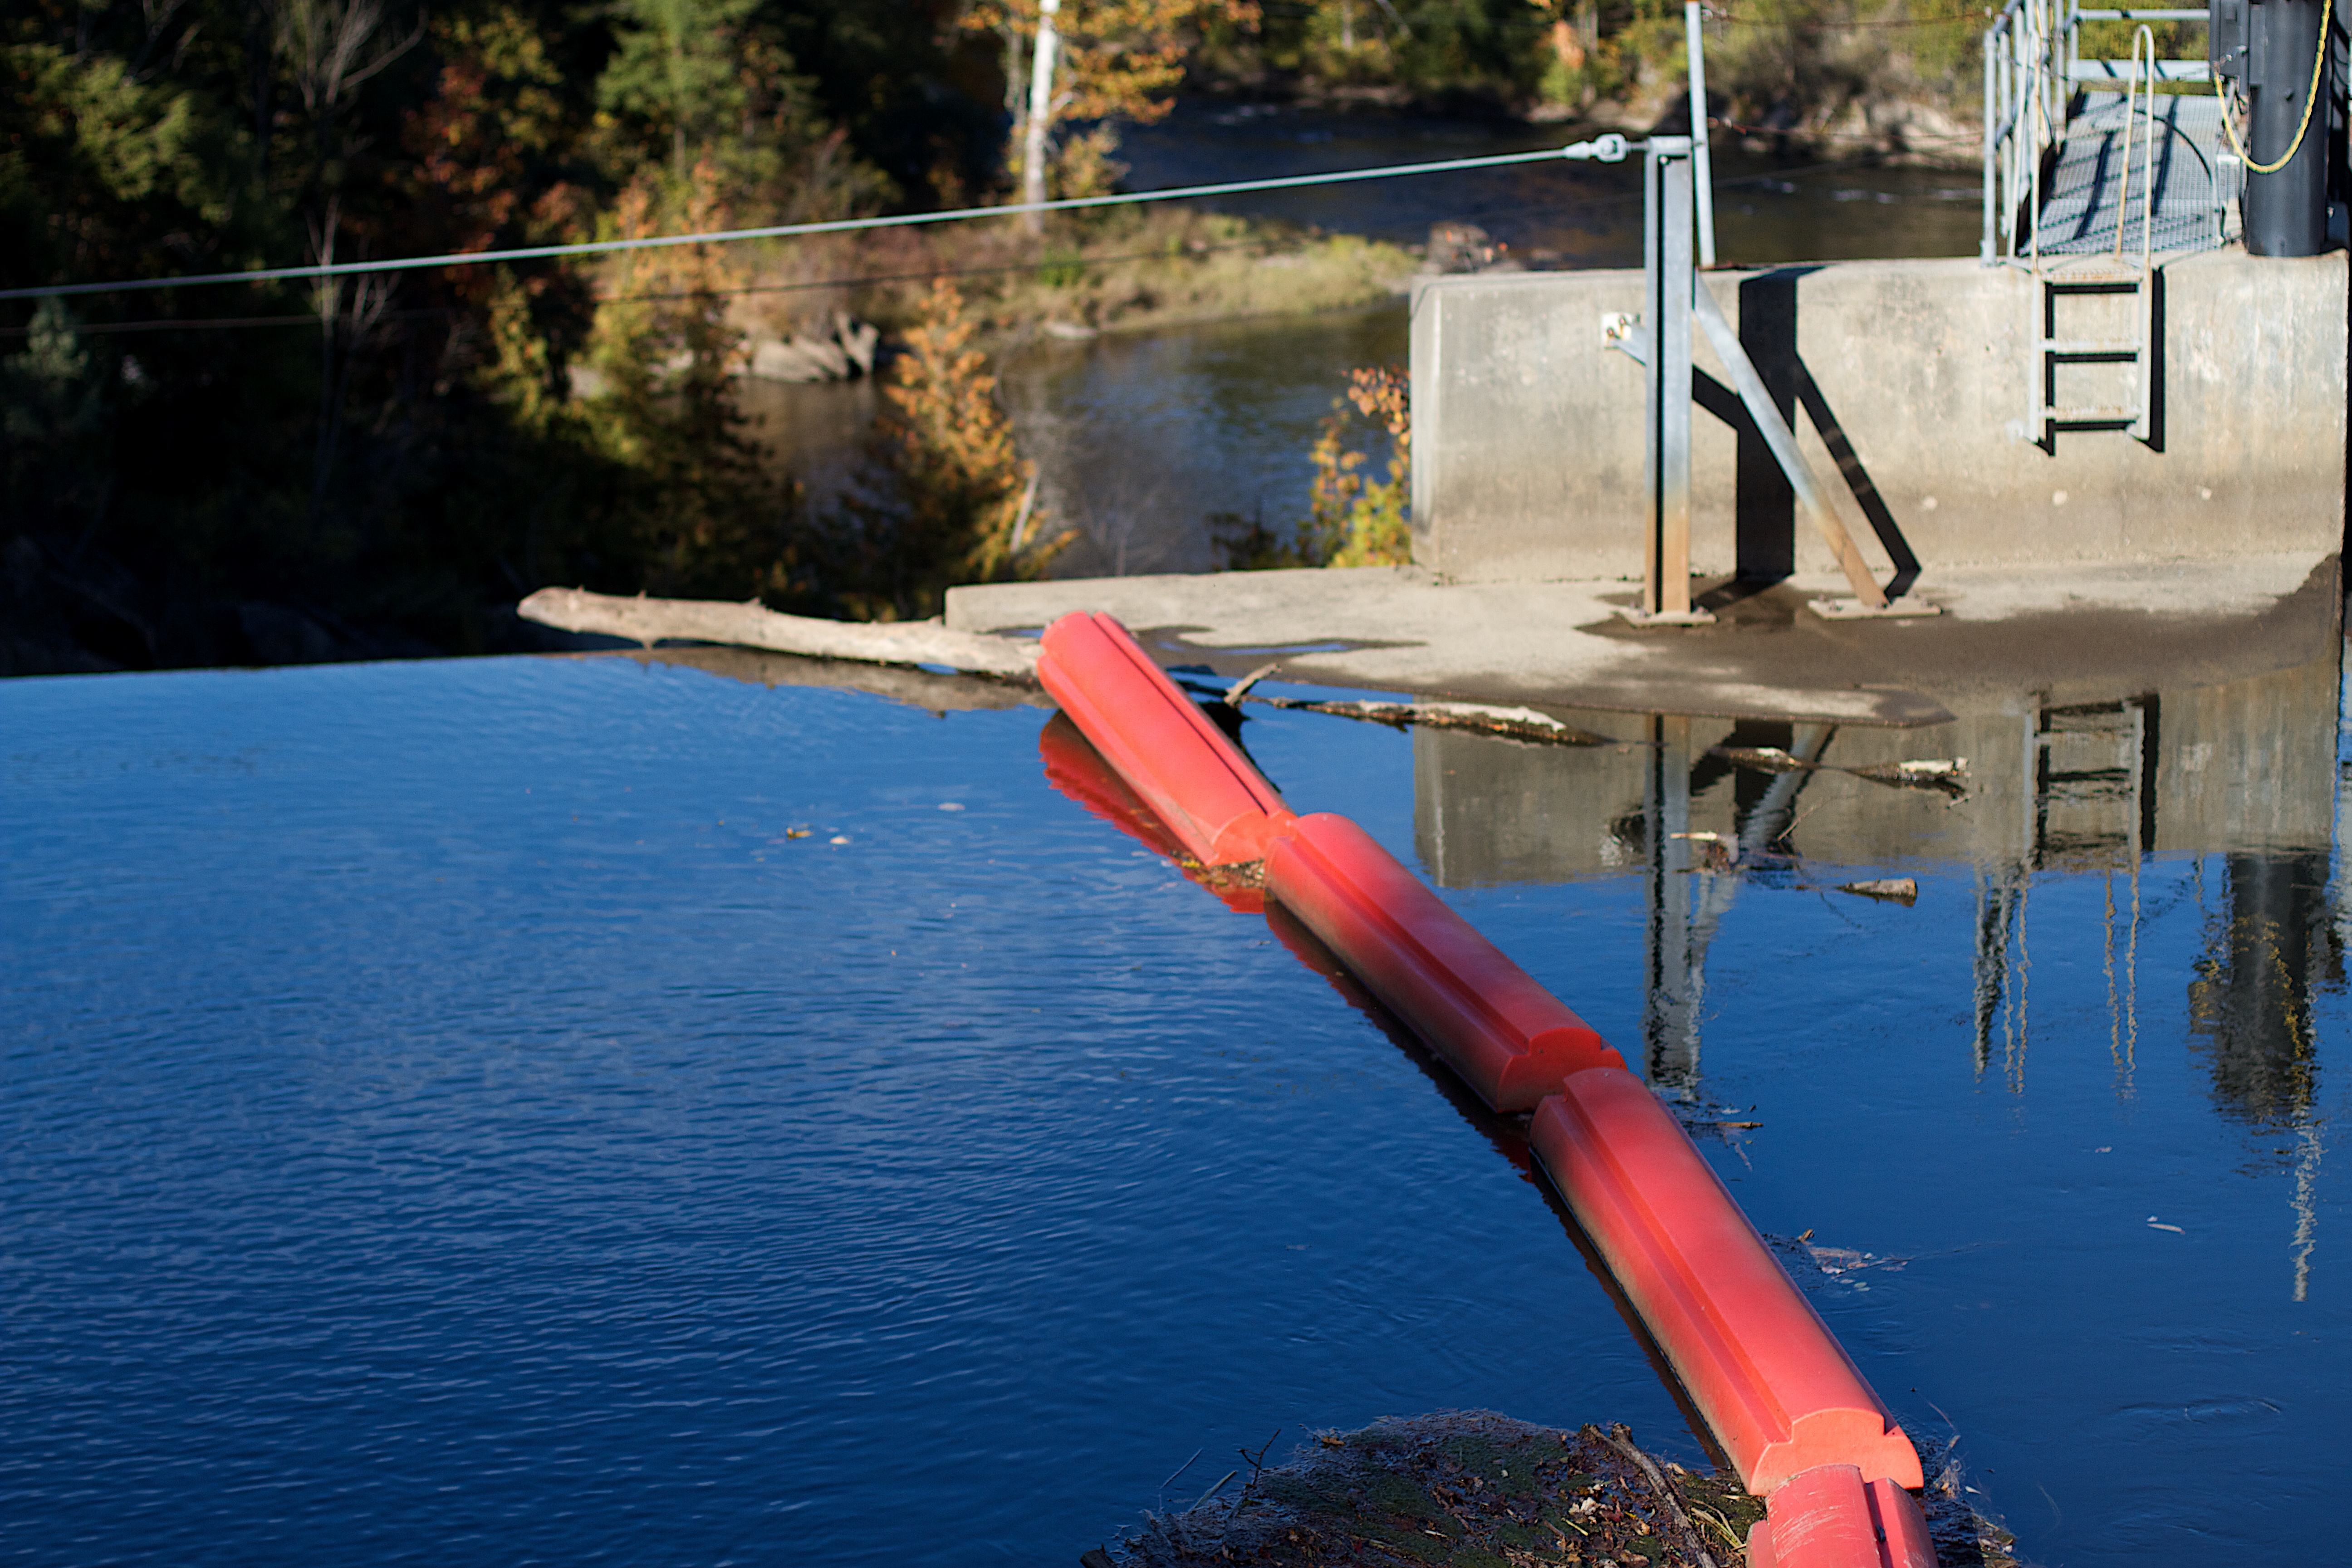
sea, water, river, reflection, vehicle, swimming pool, waterway